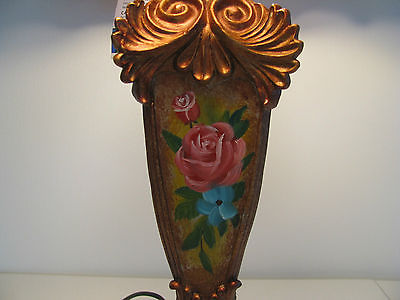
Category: lamp